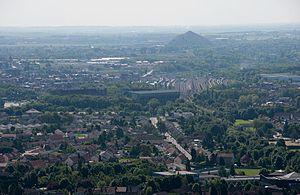
Le stade Bollaert et ses alentours.